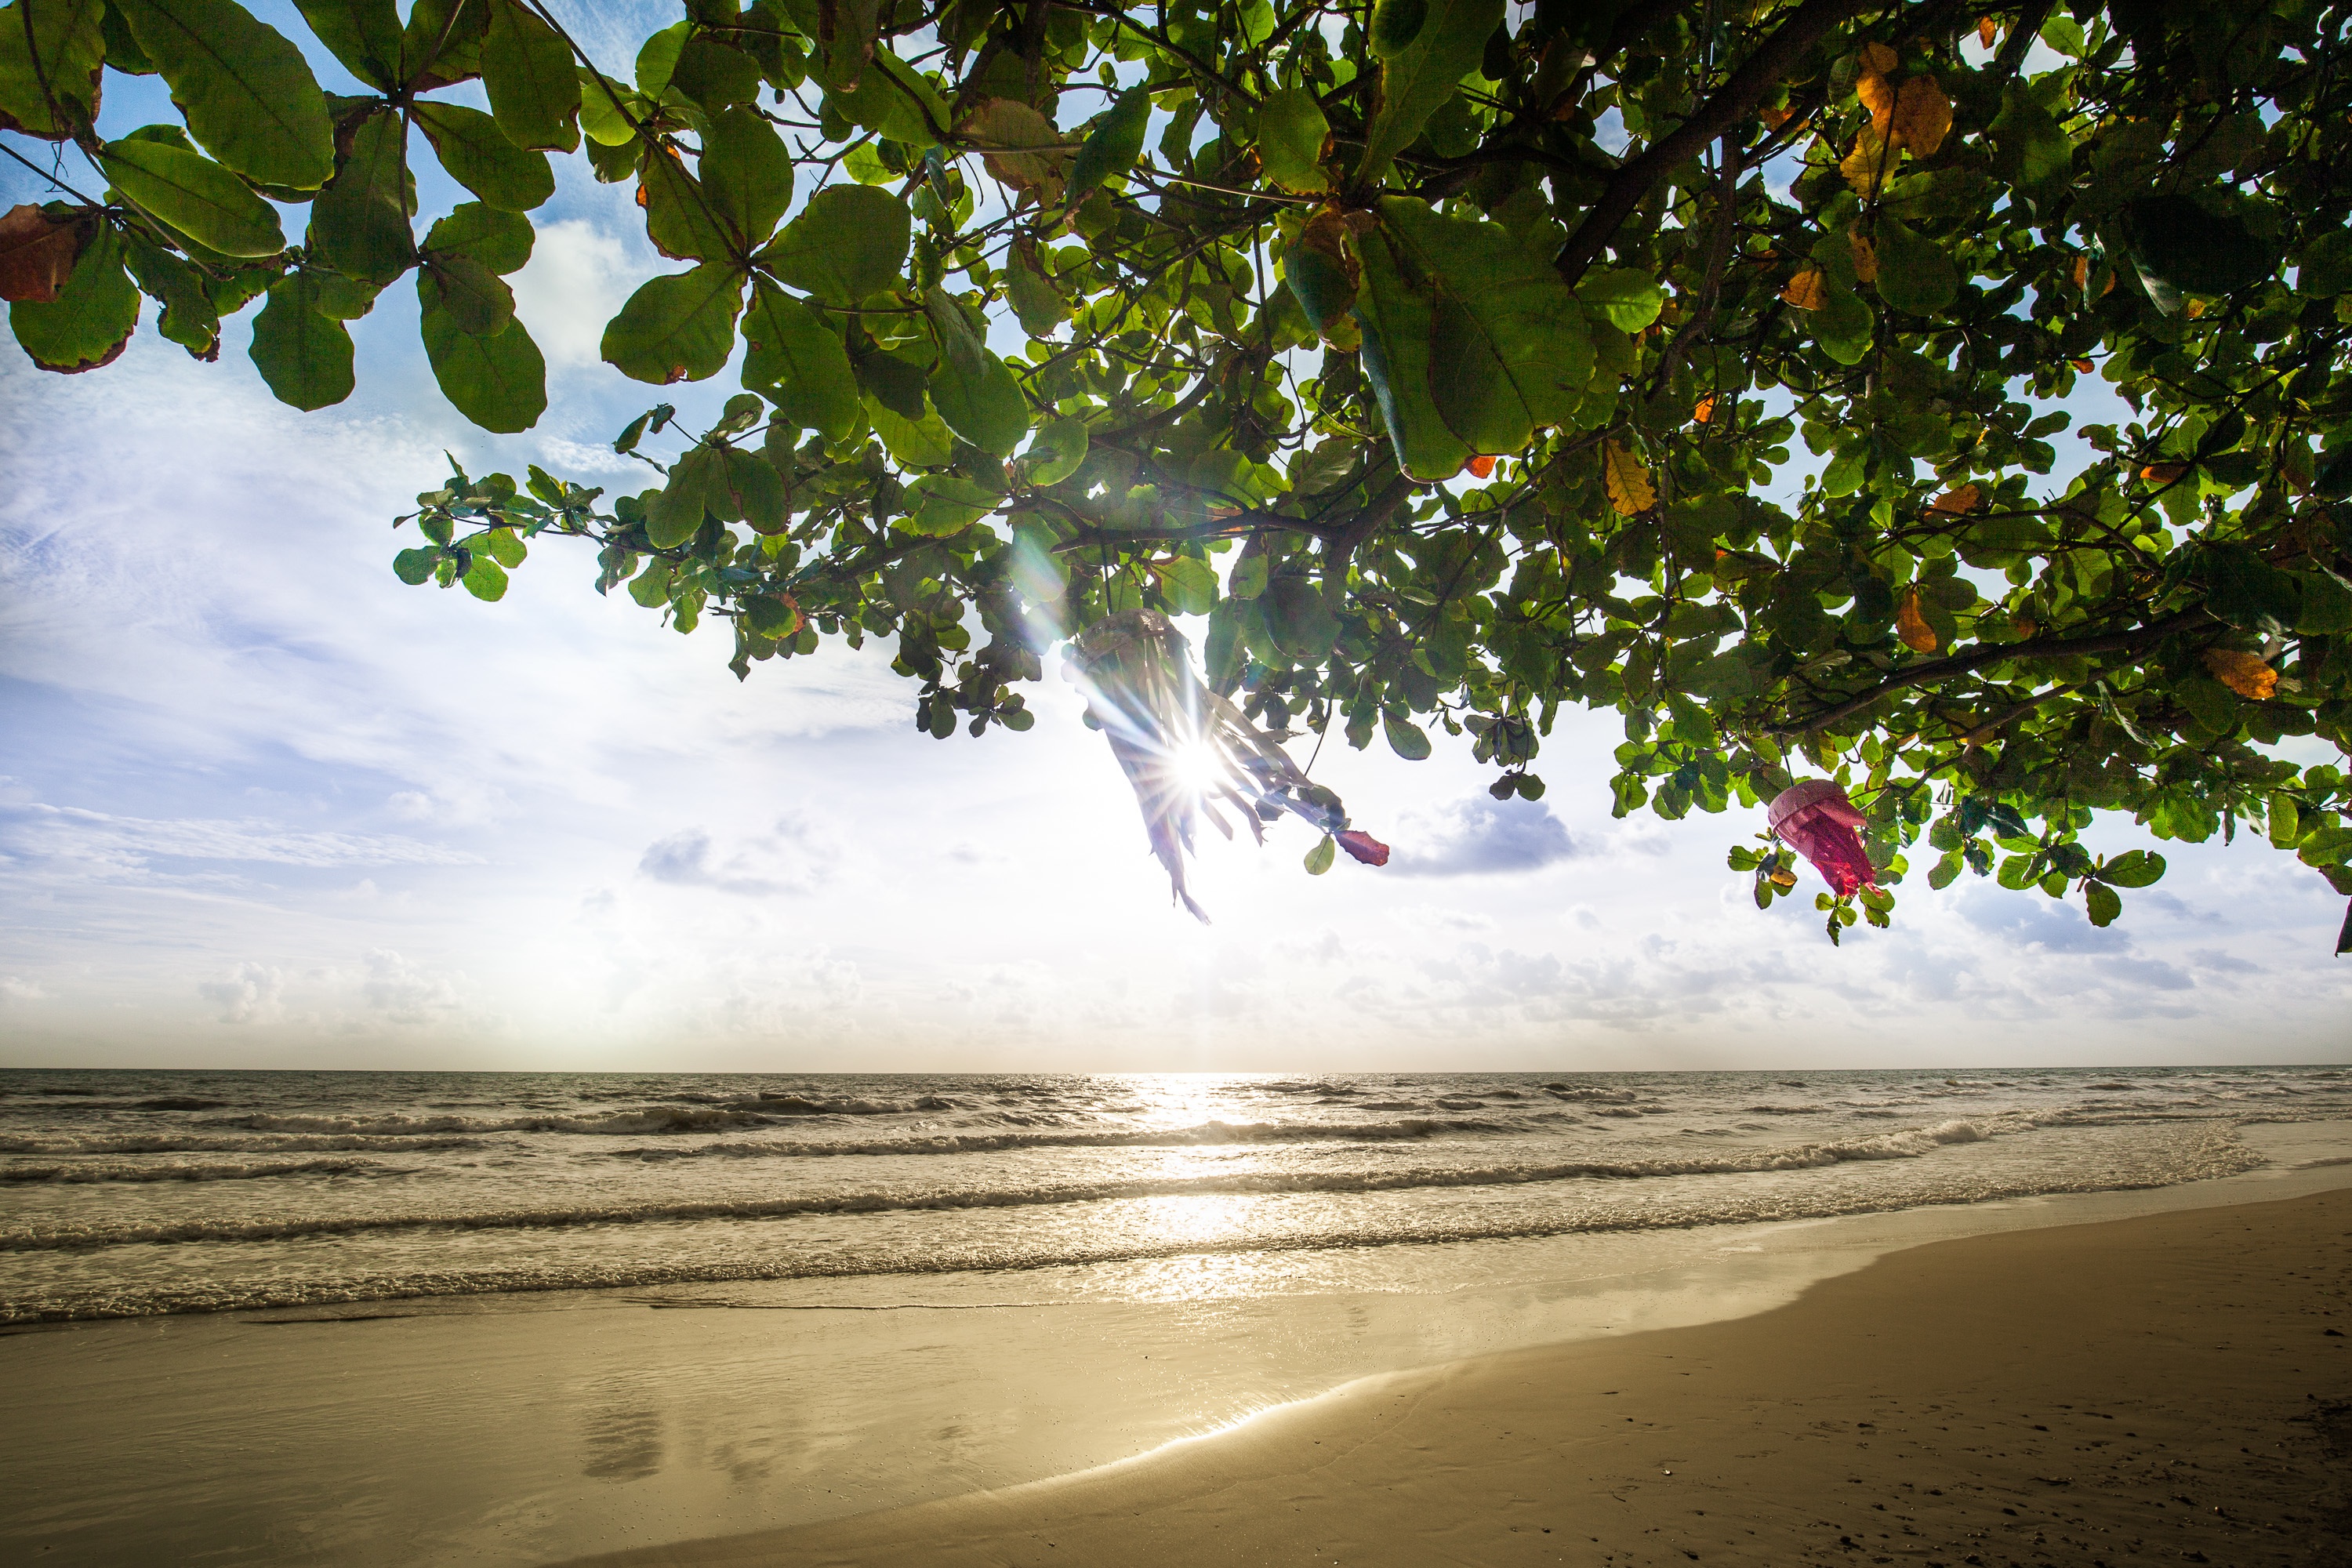
beach, sea, tree, water, nature, sunlight, morning, leaf, reflection, body of water, habitat, tropics, natural environment, woody plant